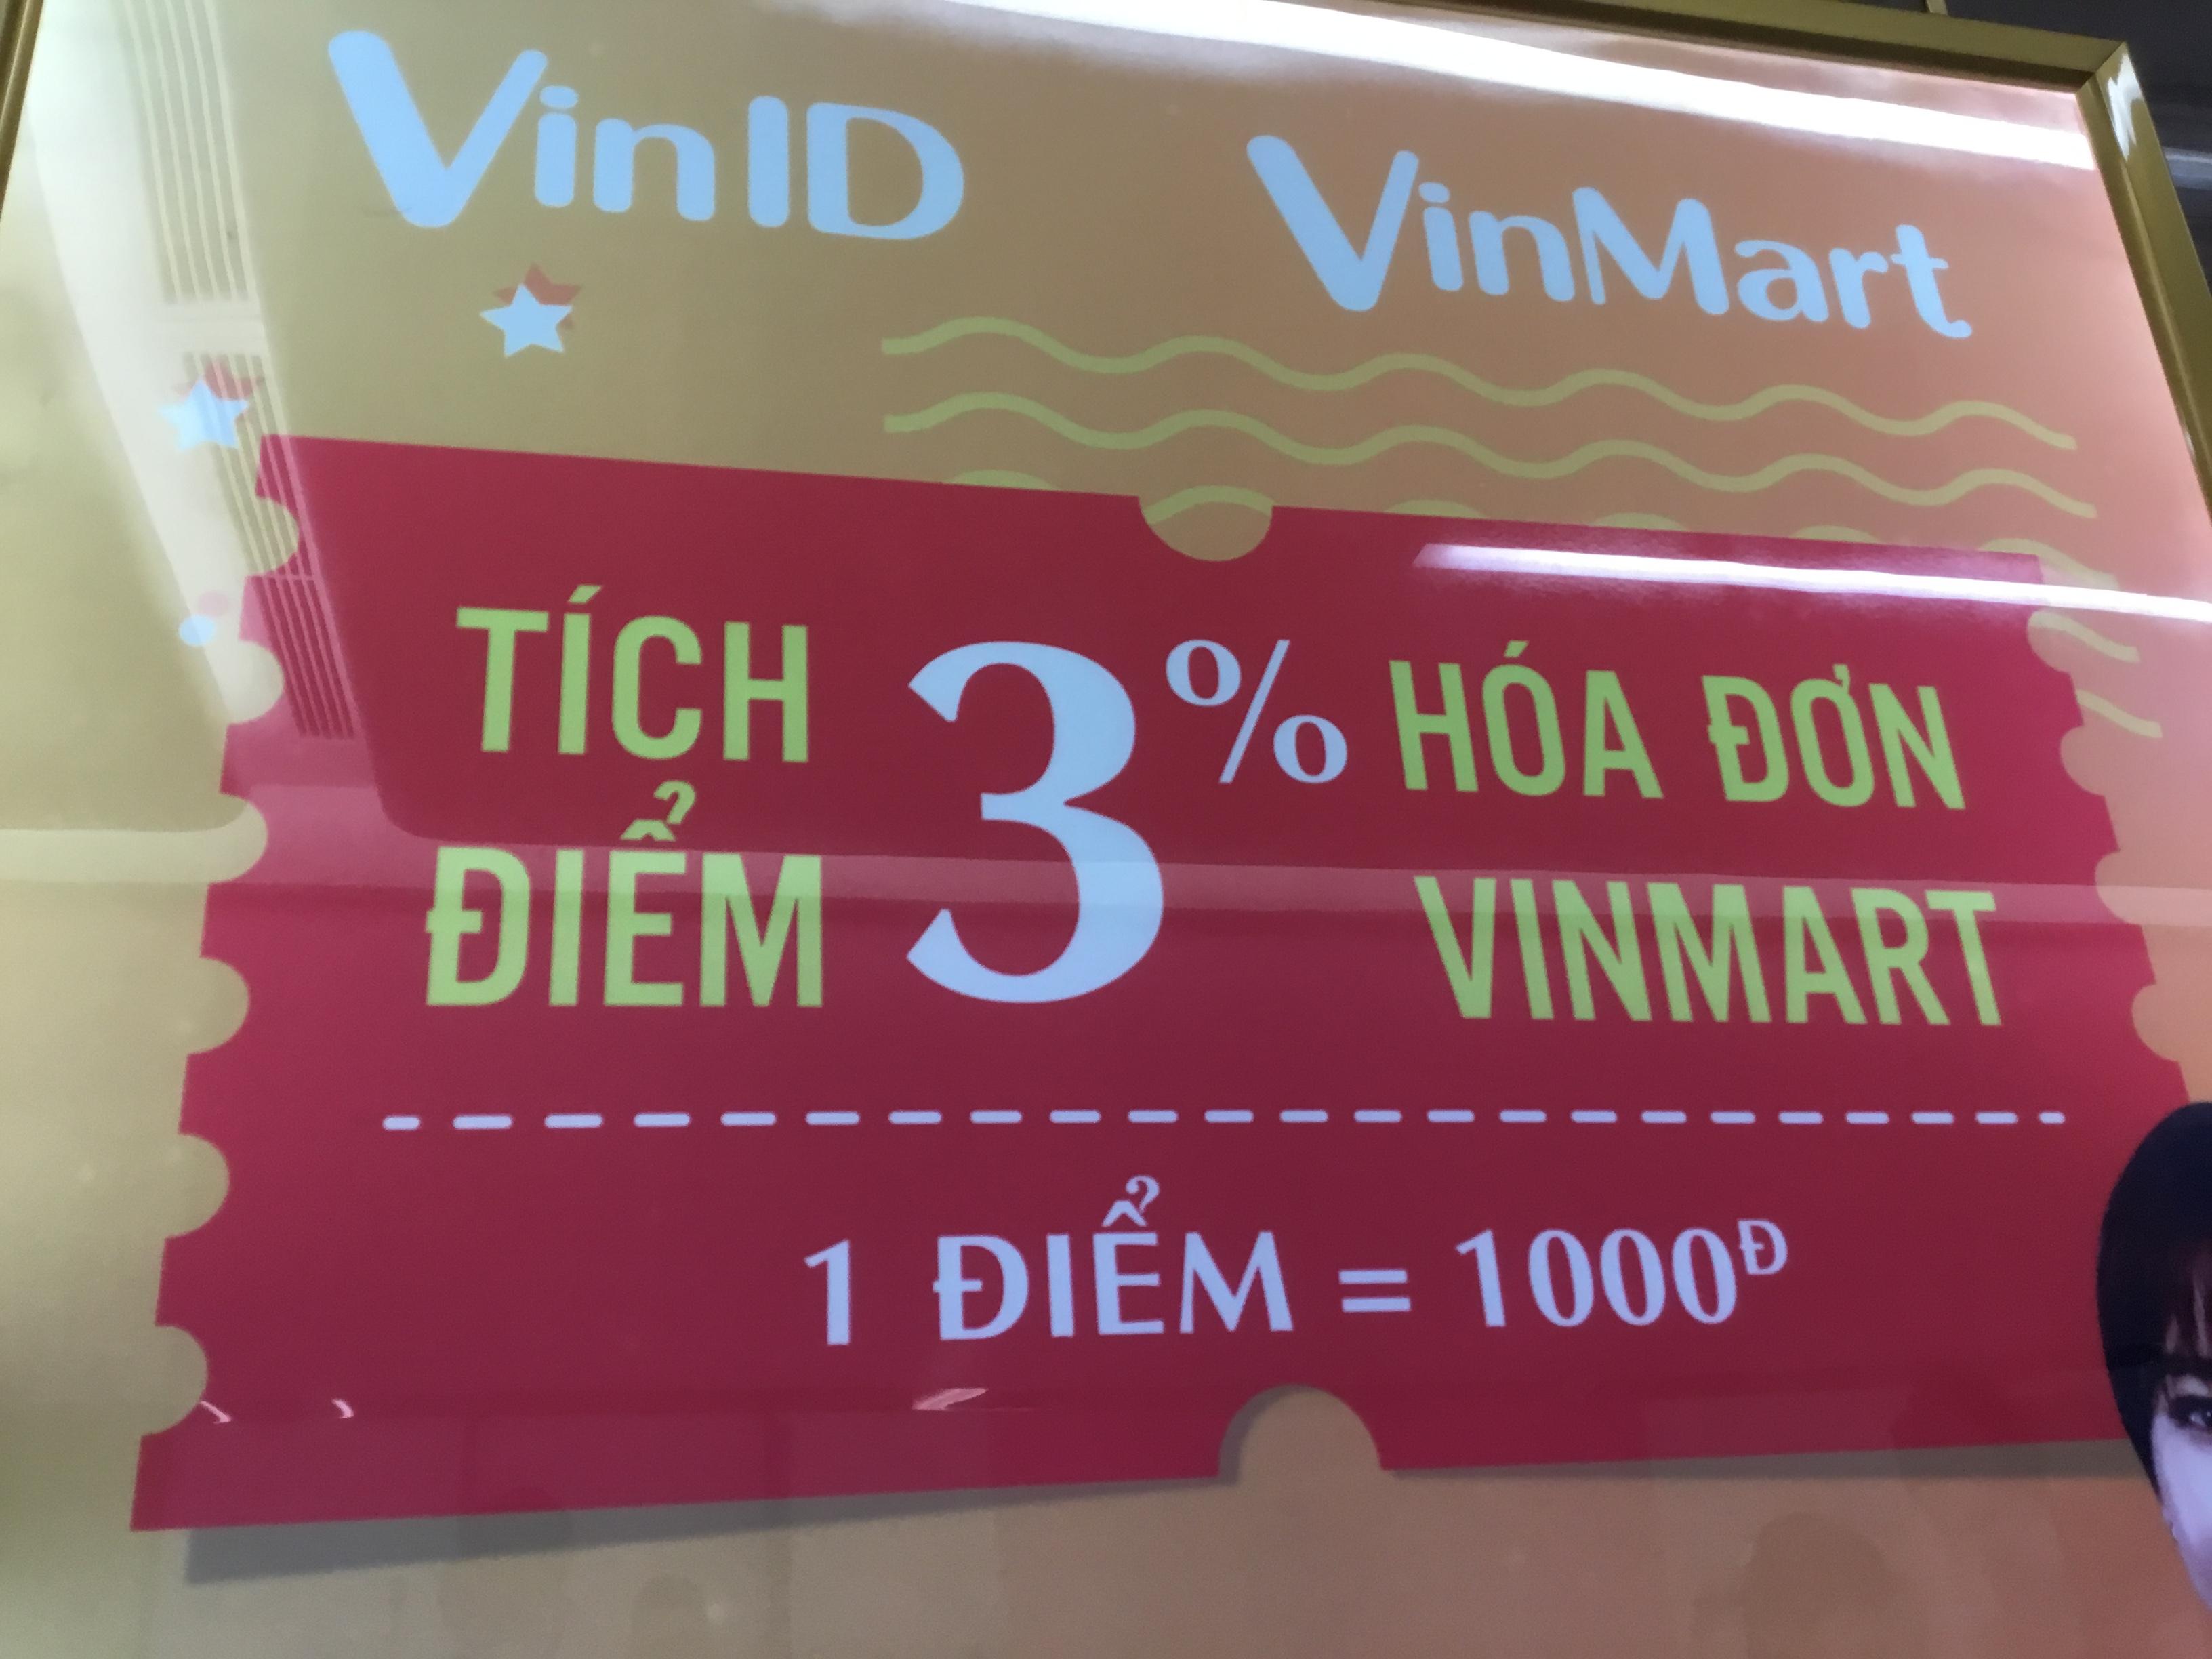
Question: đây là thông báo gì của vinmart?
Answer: đây là thông báo tích điểm bằng hóa đơn của vinmart